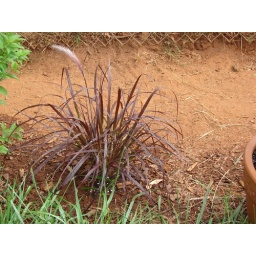
Purple fountain grass planted in the side fence border.